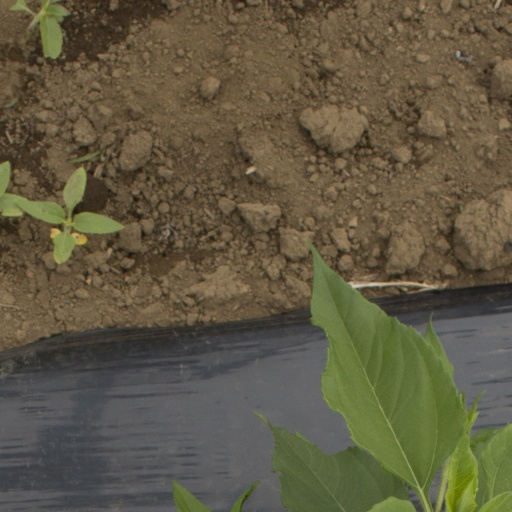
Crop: Jerusalem artichoke